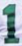
Number: 1